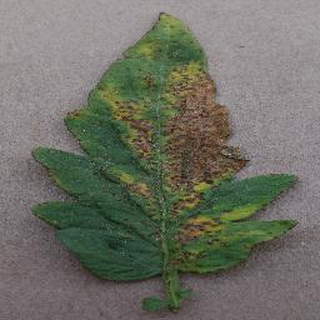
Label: tomato_bacterial_spot